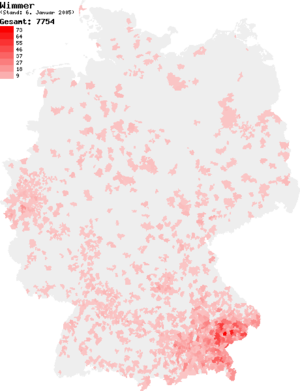
Wimmer est un nom de famille notamment porté par :